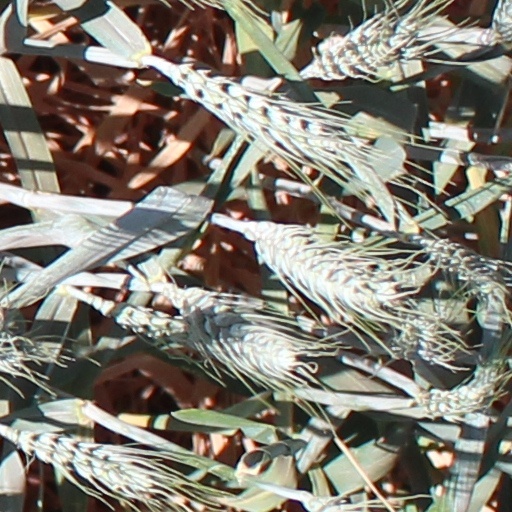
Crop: wheat